A Man for Emmanuelle

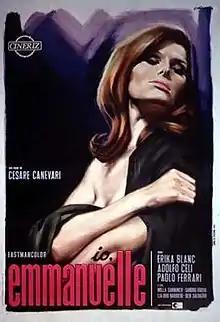
Italian film poster for "A Man for Emmanuelle"

A Man for Emmanuelle is an Italian drama film directed by Cesare Canevari and starring Erika Blanc.